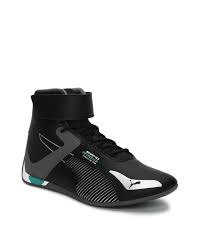
Label: Sneaker